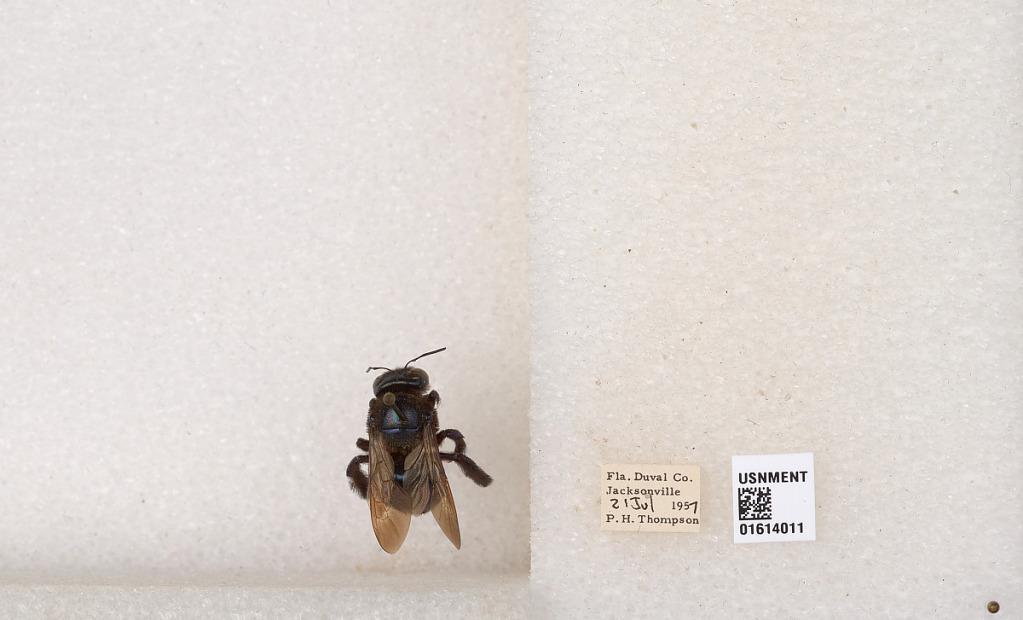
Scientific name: Xylocopa (Schonnherria) micans Lepeletier
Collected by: P. Thompson
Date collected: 1957-7-21
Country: United States
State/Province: Florida
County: Duval
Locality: Jacksonville
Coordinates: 30.3322, -81.6557